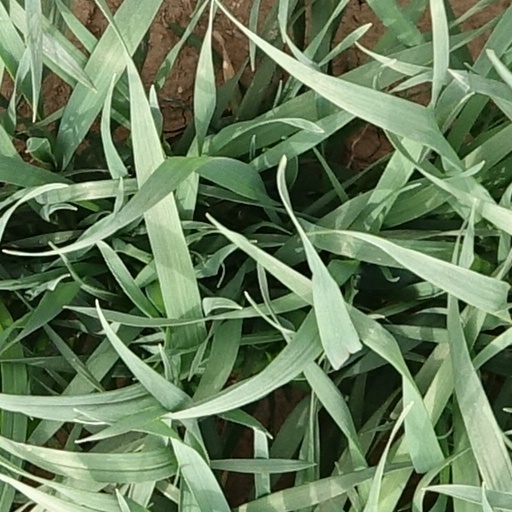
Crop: wheat